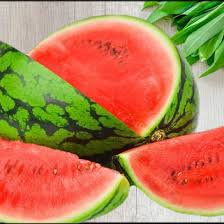
Label: Watermelon